Olive production in Switzerland

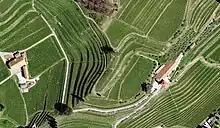
Vineyards and olives at the Colle degli Ulivi

In 1494, 1600 and 1709, frost destroyed almost all the olive groves, perhaps a consequence of the Little Ice Age, which affected Switzerland and Europe at that time. Subsequently, the olive tree lost its importance and was partly replaced by the mulberry tree in the Lugano and Mendrisiotto regions. The breeding of silkworms became a more important source of income in Ticino. Nevertheless, olive cultivation, along with mulberry, lemon and orange, is reported and described by travellers from northern Switzerland in the late 18th and early 19th century. It can therefore be deduced that the southern slopes of Monte Brè, San Salvatore, Arbostora and various other locations, were still populated by vast olive groves at that time. In the 20th century, olive cultivation nearly disappeared. Olive oil was only produced in Gandria, in minute quantities.